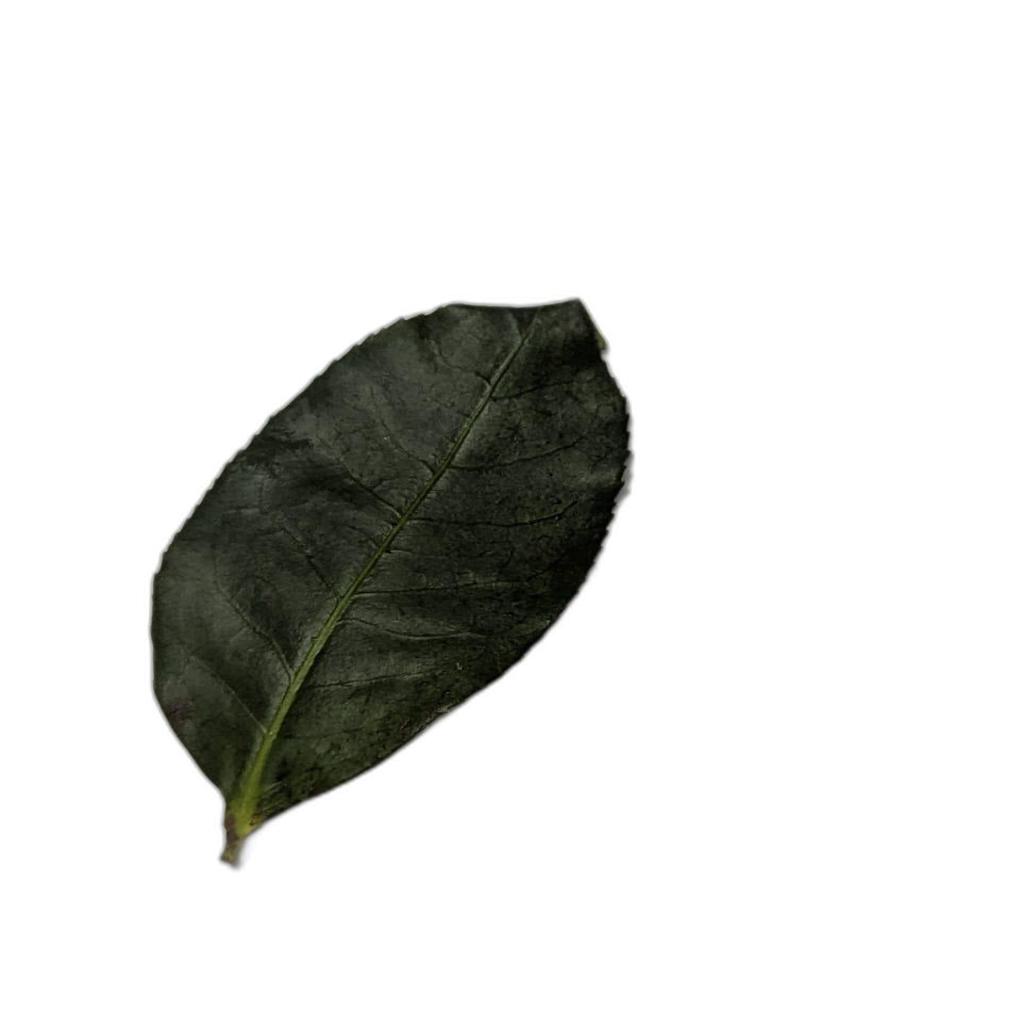
Label: Healthy